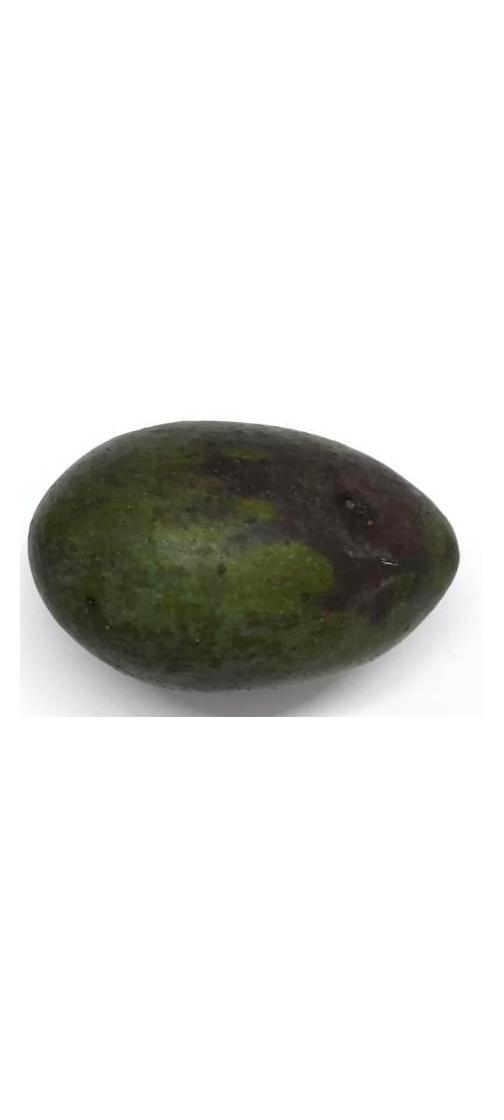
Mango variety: Ashshina Zhinuk